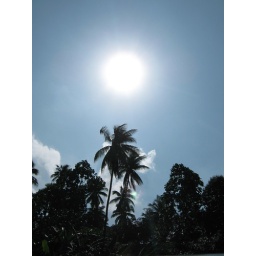
Nice view while resting for a stopover in Calauag, Philippines for the road trip to home